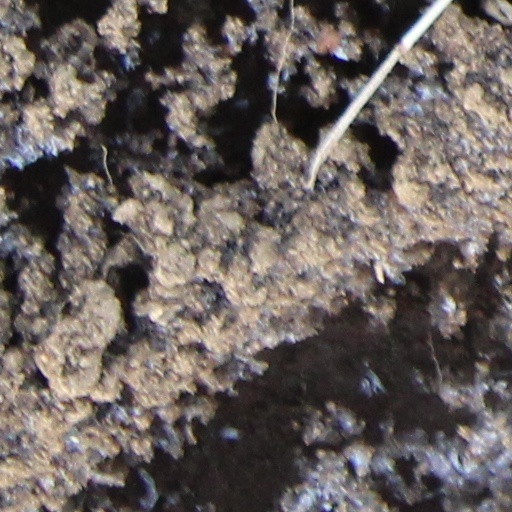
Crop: wheat